Hobnob biscuit

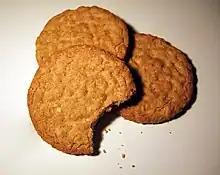

Hobnobs (sometimes stylized as HobNobs) is a biscuit brand owned by British company McVitie's. They are made from rolled oats and are similar to a flapjack-digestive biscuit hybrid. McVitie's launched Hobnobs in 1985 and a milk chocolate variant in 1987. The plain variety is manufactured at Tollcross factory in Glasgow, and the chocolate variety is made at the Harlesden factory in north-west London.